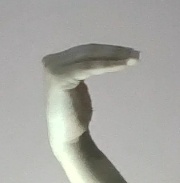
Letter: haa